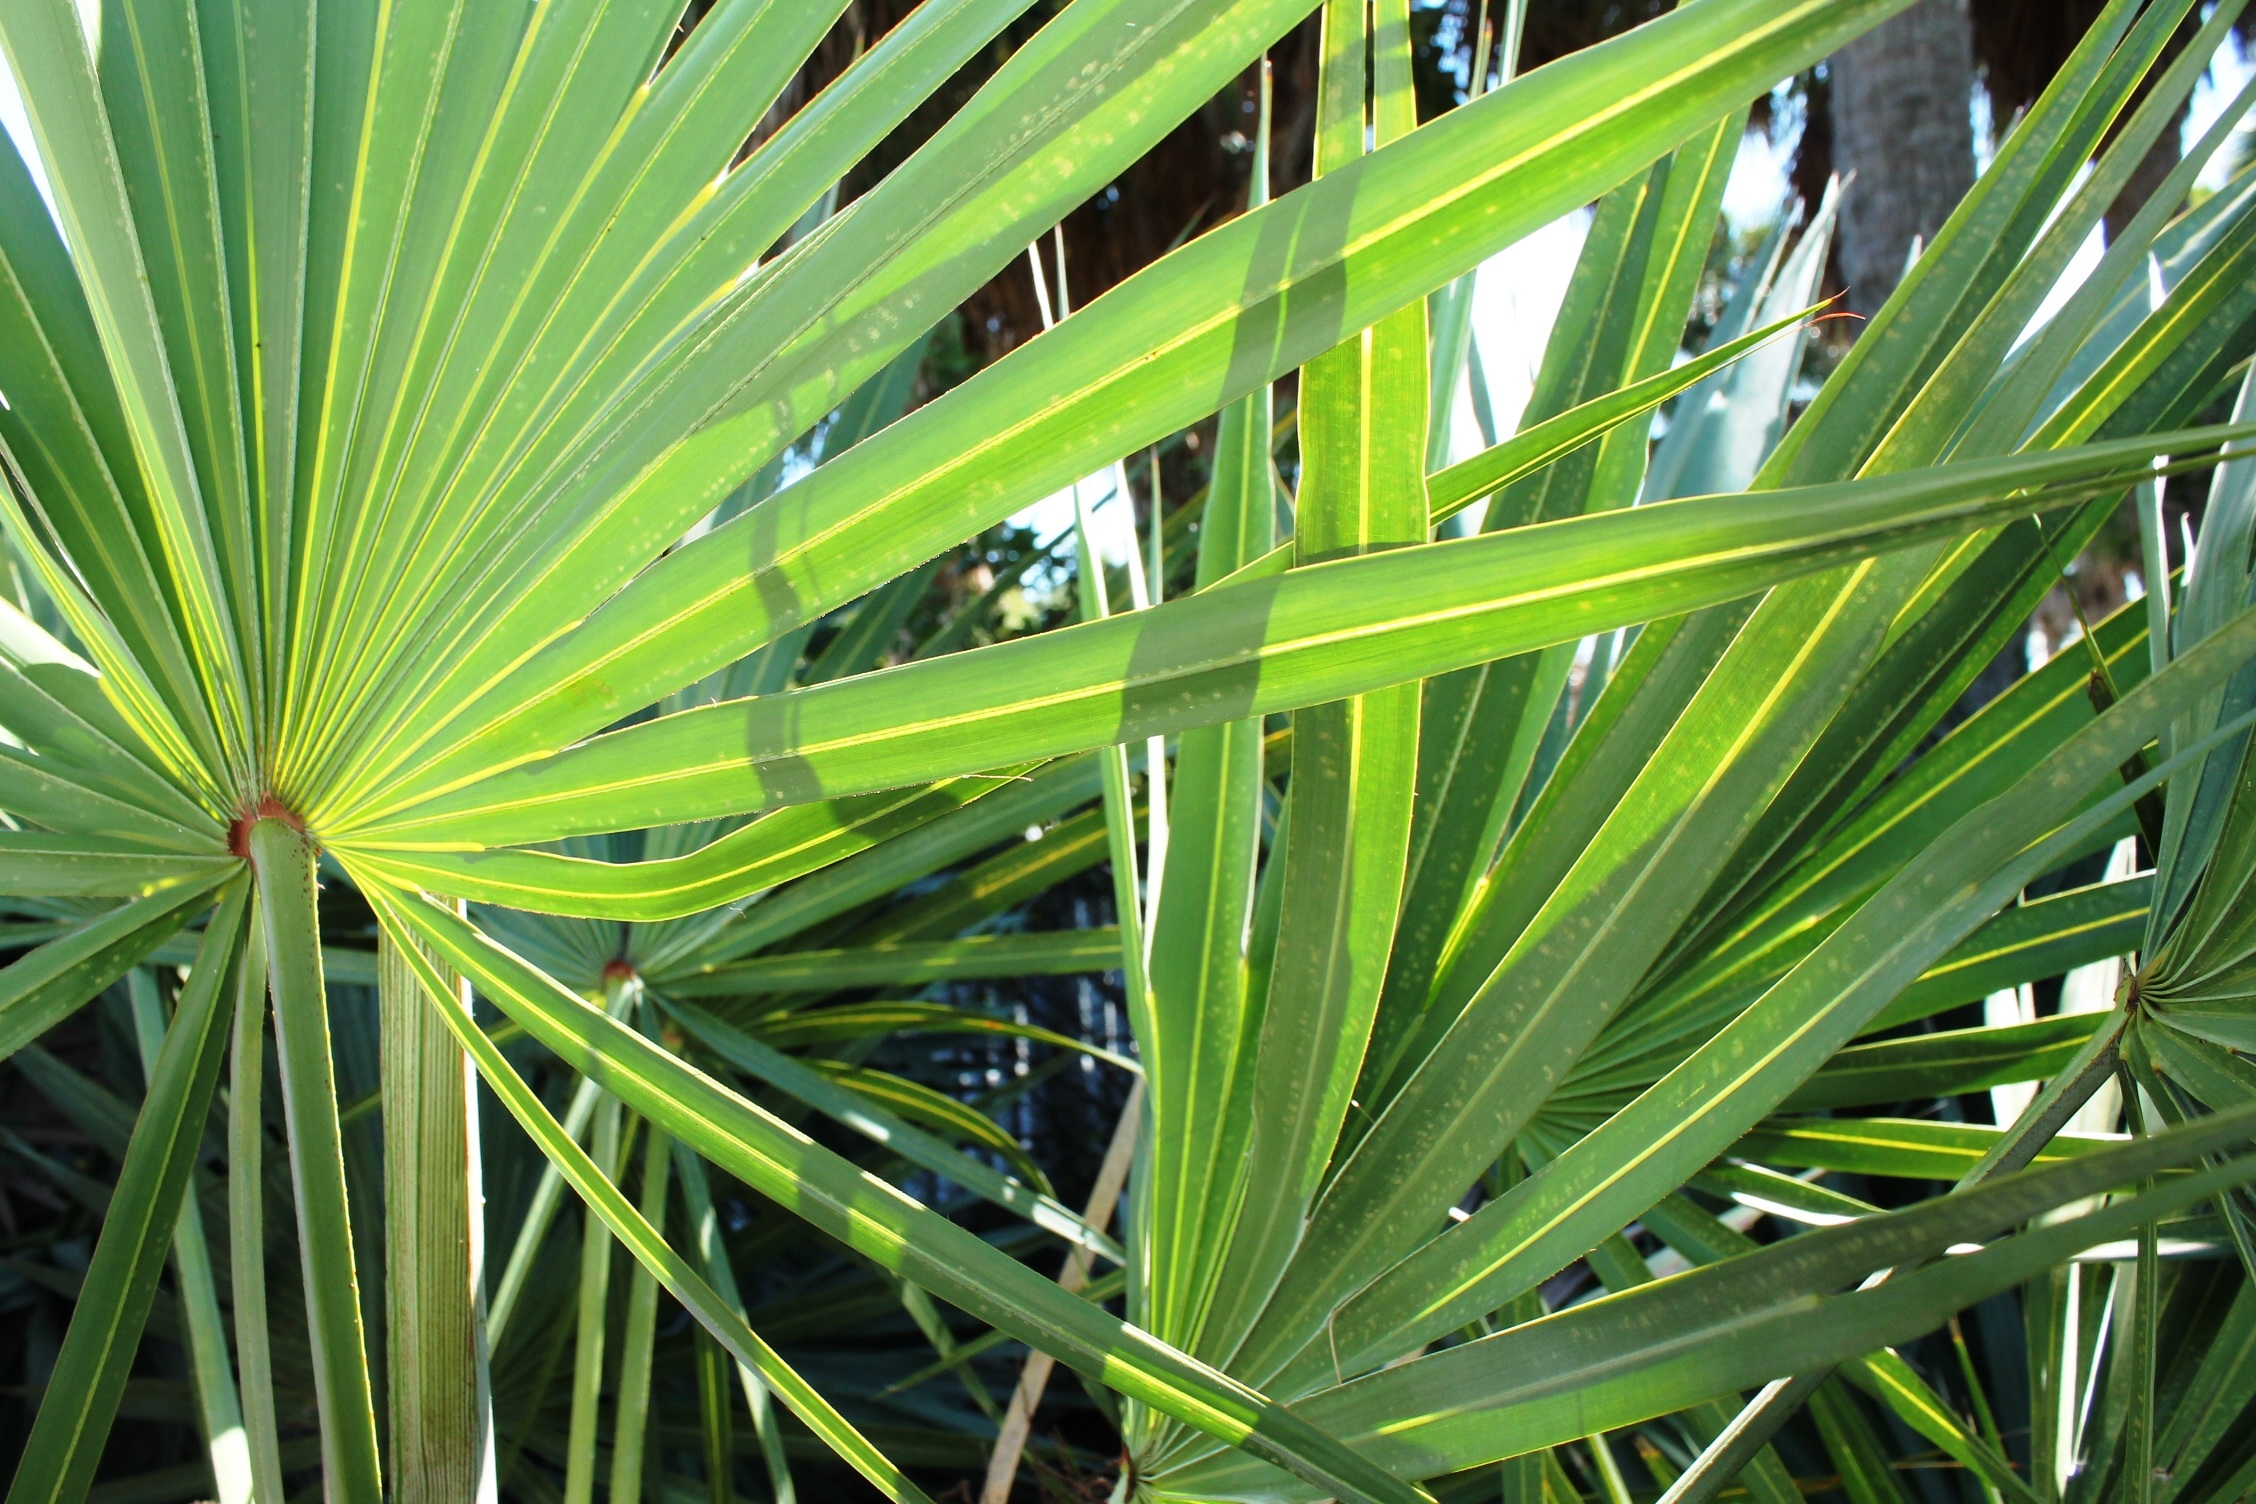
tree, nature, grass, branch, abstract, plant, lawn, leaf, flower, green, palm, tropical, botany, flora, ecosystem, flowering plant, grass family, plant stem, woody plant, land plant, arecales, palm family, saw palmetto